2011 Asian Athletics Championships

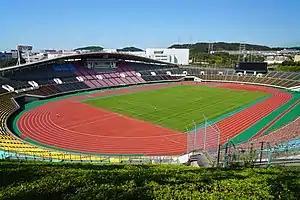
Kobe Universiade Memorial Stadium

The 19th Asian Athletics Championships were held in Kobe, Japan between July 7–10, 2011 at the Kobe Universiade Memorial Stadium. The tournament had 507 athletes from forty Asian nations competing in the 42 track and field events over the four-day competition.